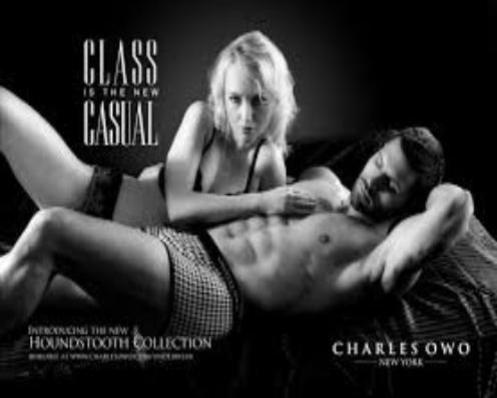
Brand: charles owo
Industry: Clothes